List of birds of Malta

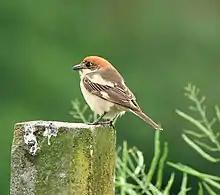
Woodchat shrike

The bee-eaters are a group of near passerine birds in the family Meropidae. Most species are found in Africa but others occur in southern Europe, Madagascar, Australia and New Guinea. They are characterised by richly coloured plumage, slender bodies and usually elongated central tail feathers. All are colourful and have long downturned bills and pointed wings, which give them a swallow-like appearance when seen from afar.